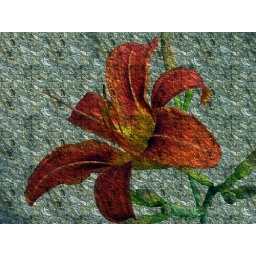
Common Tawny daylily photo made to look like a rock wall painting in Photoshop